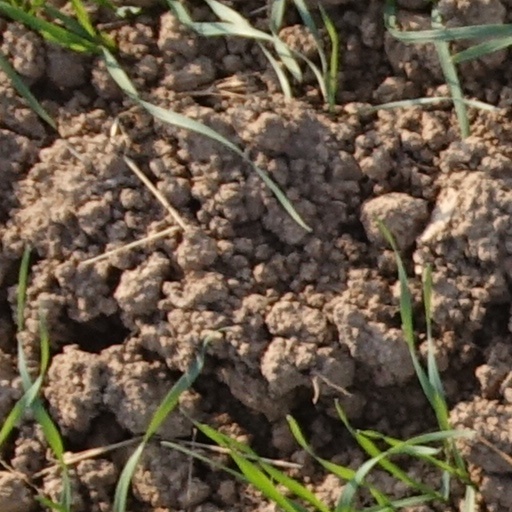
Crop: wheat